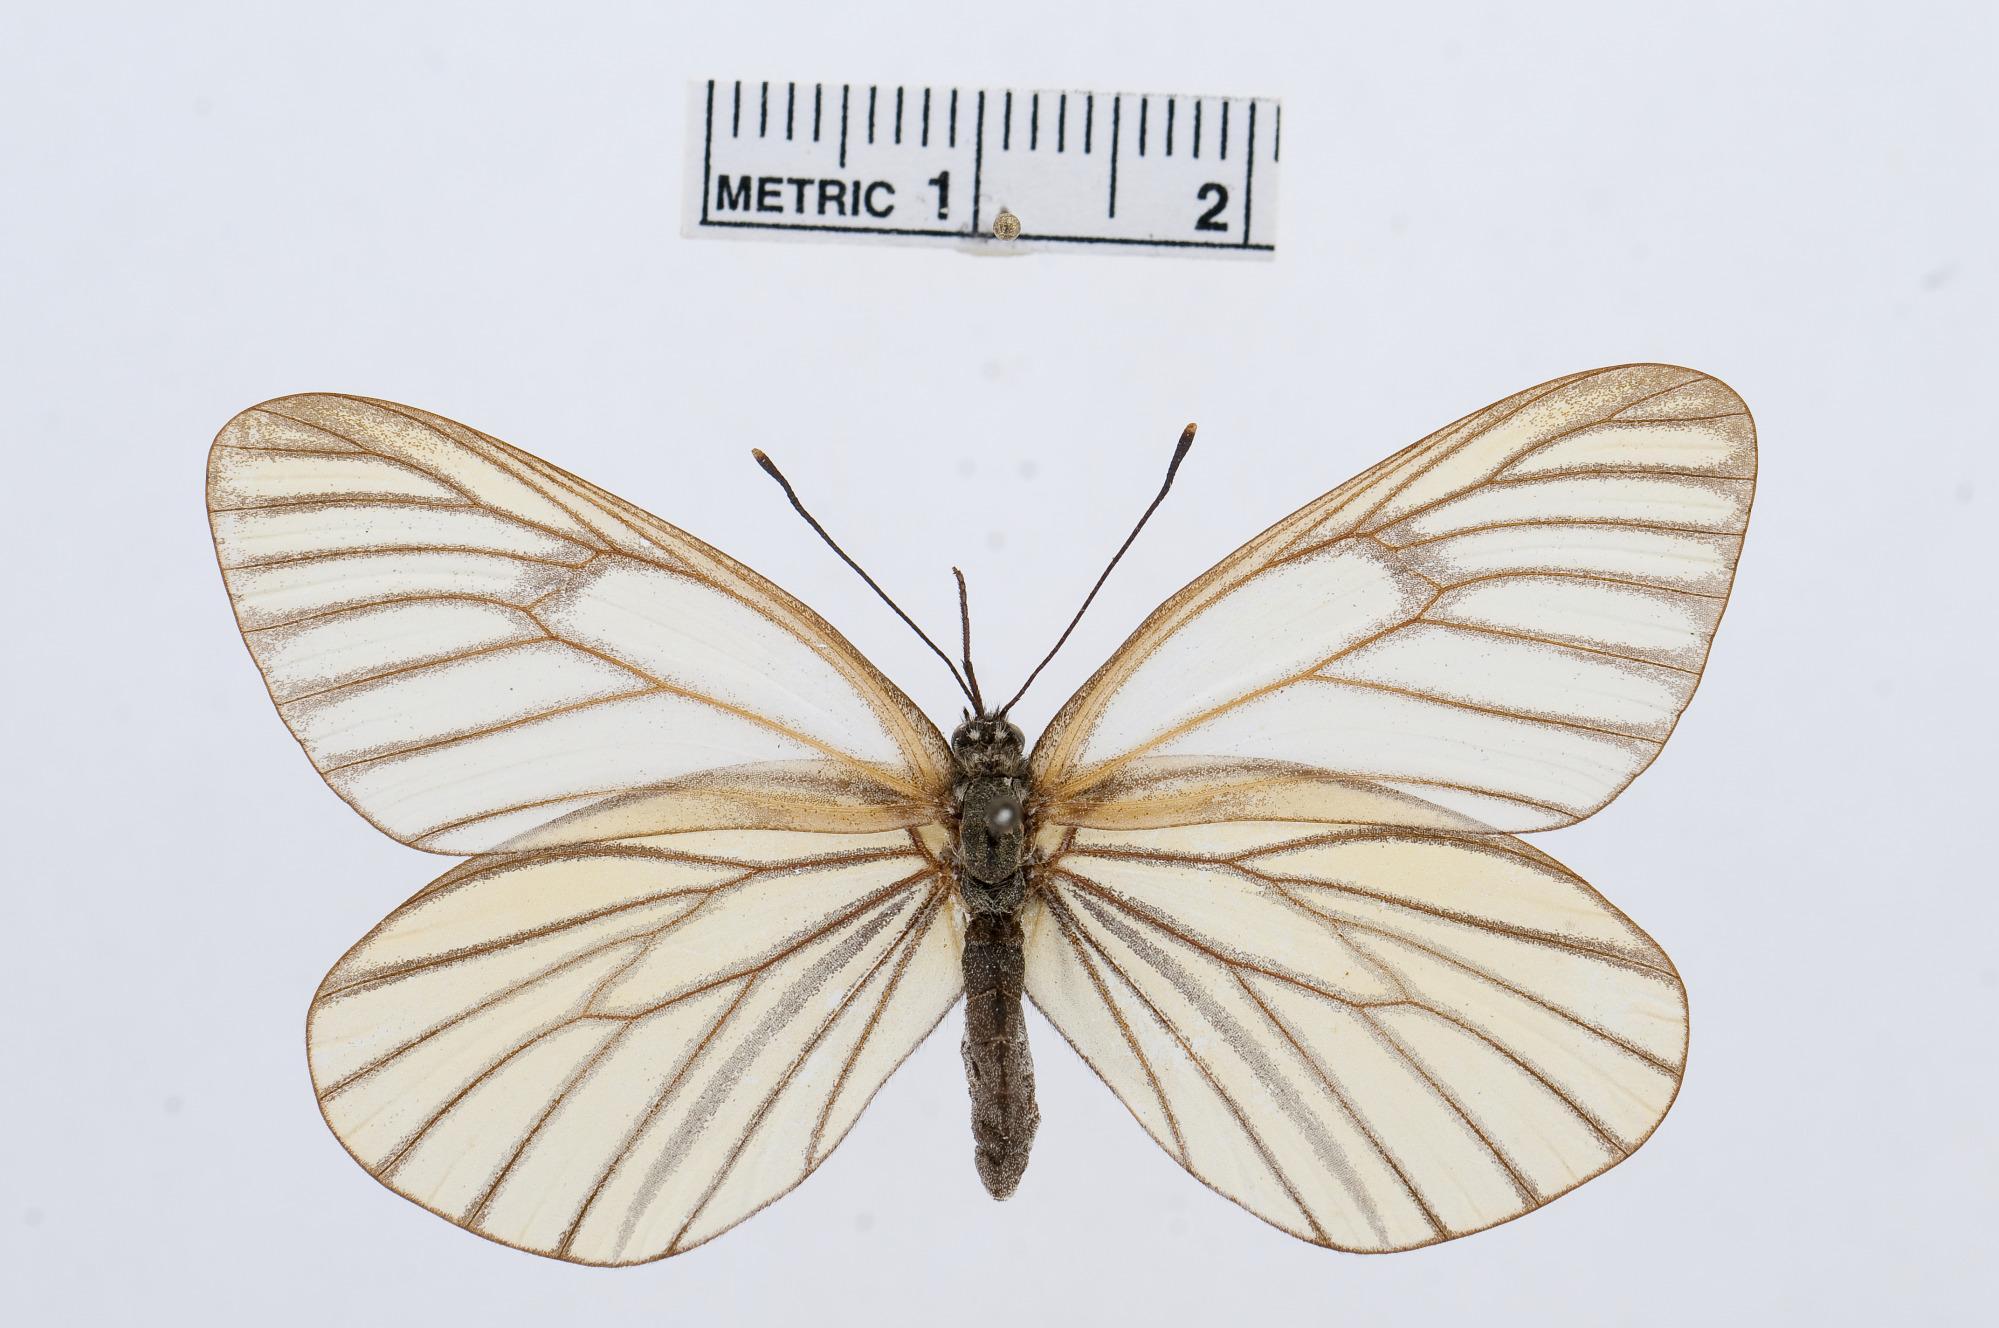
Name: Aporia martineti
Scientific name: Aporia martineti
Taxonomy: Animalia, Arthropoda, Hexapoda, Insecta, Lepidoptera, Pieridae, Pierinae